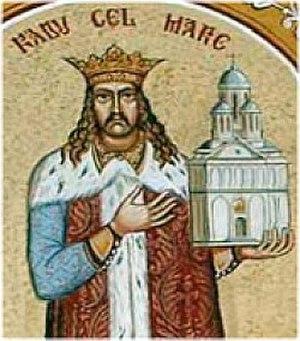
Radu IV cel Mare, prince de Valachie 1495 à 1508.